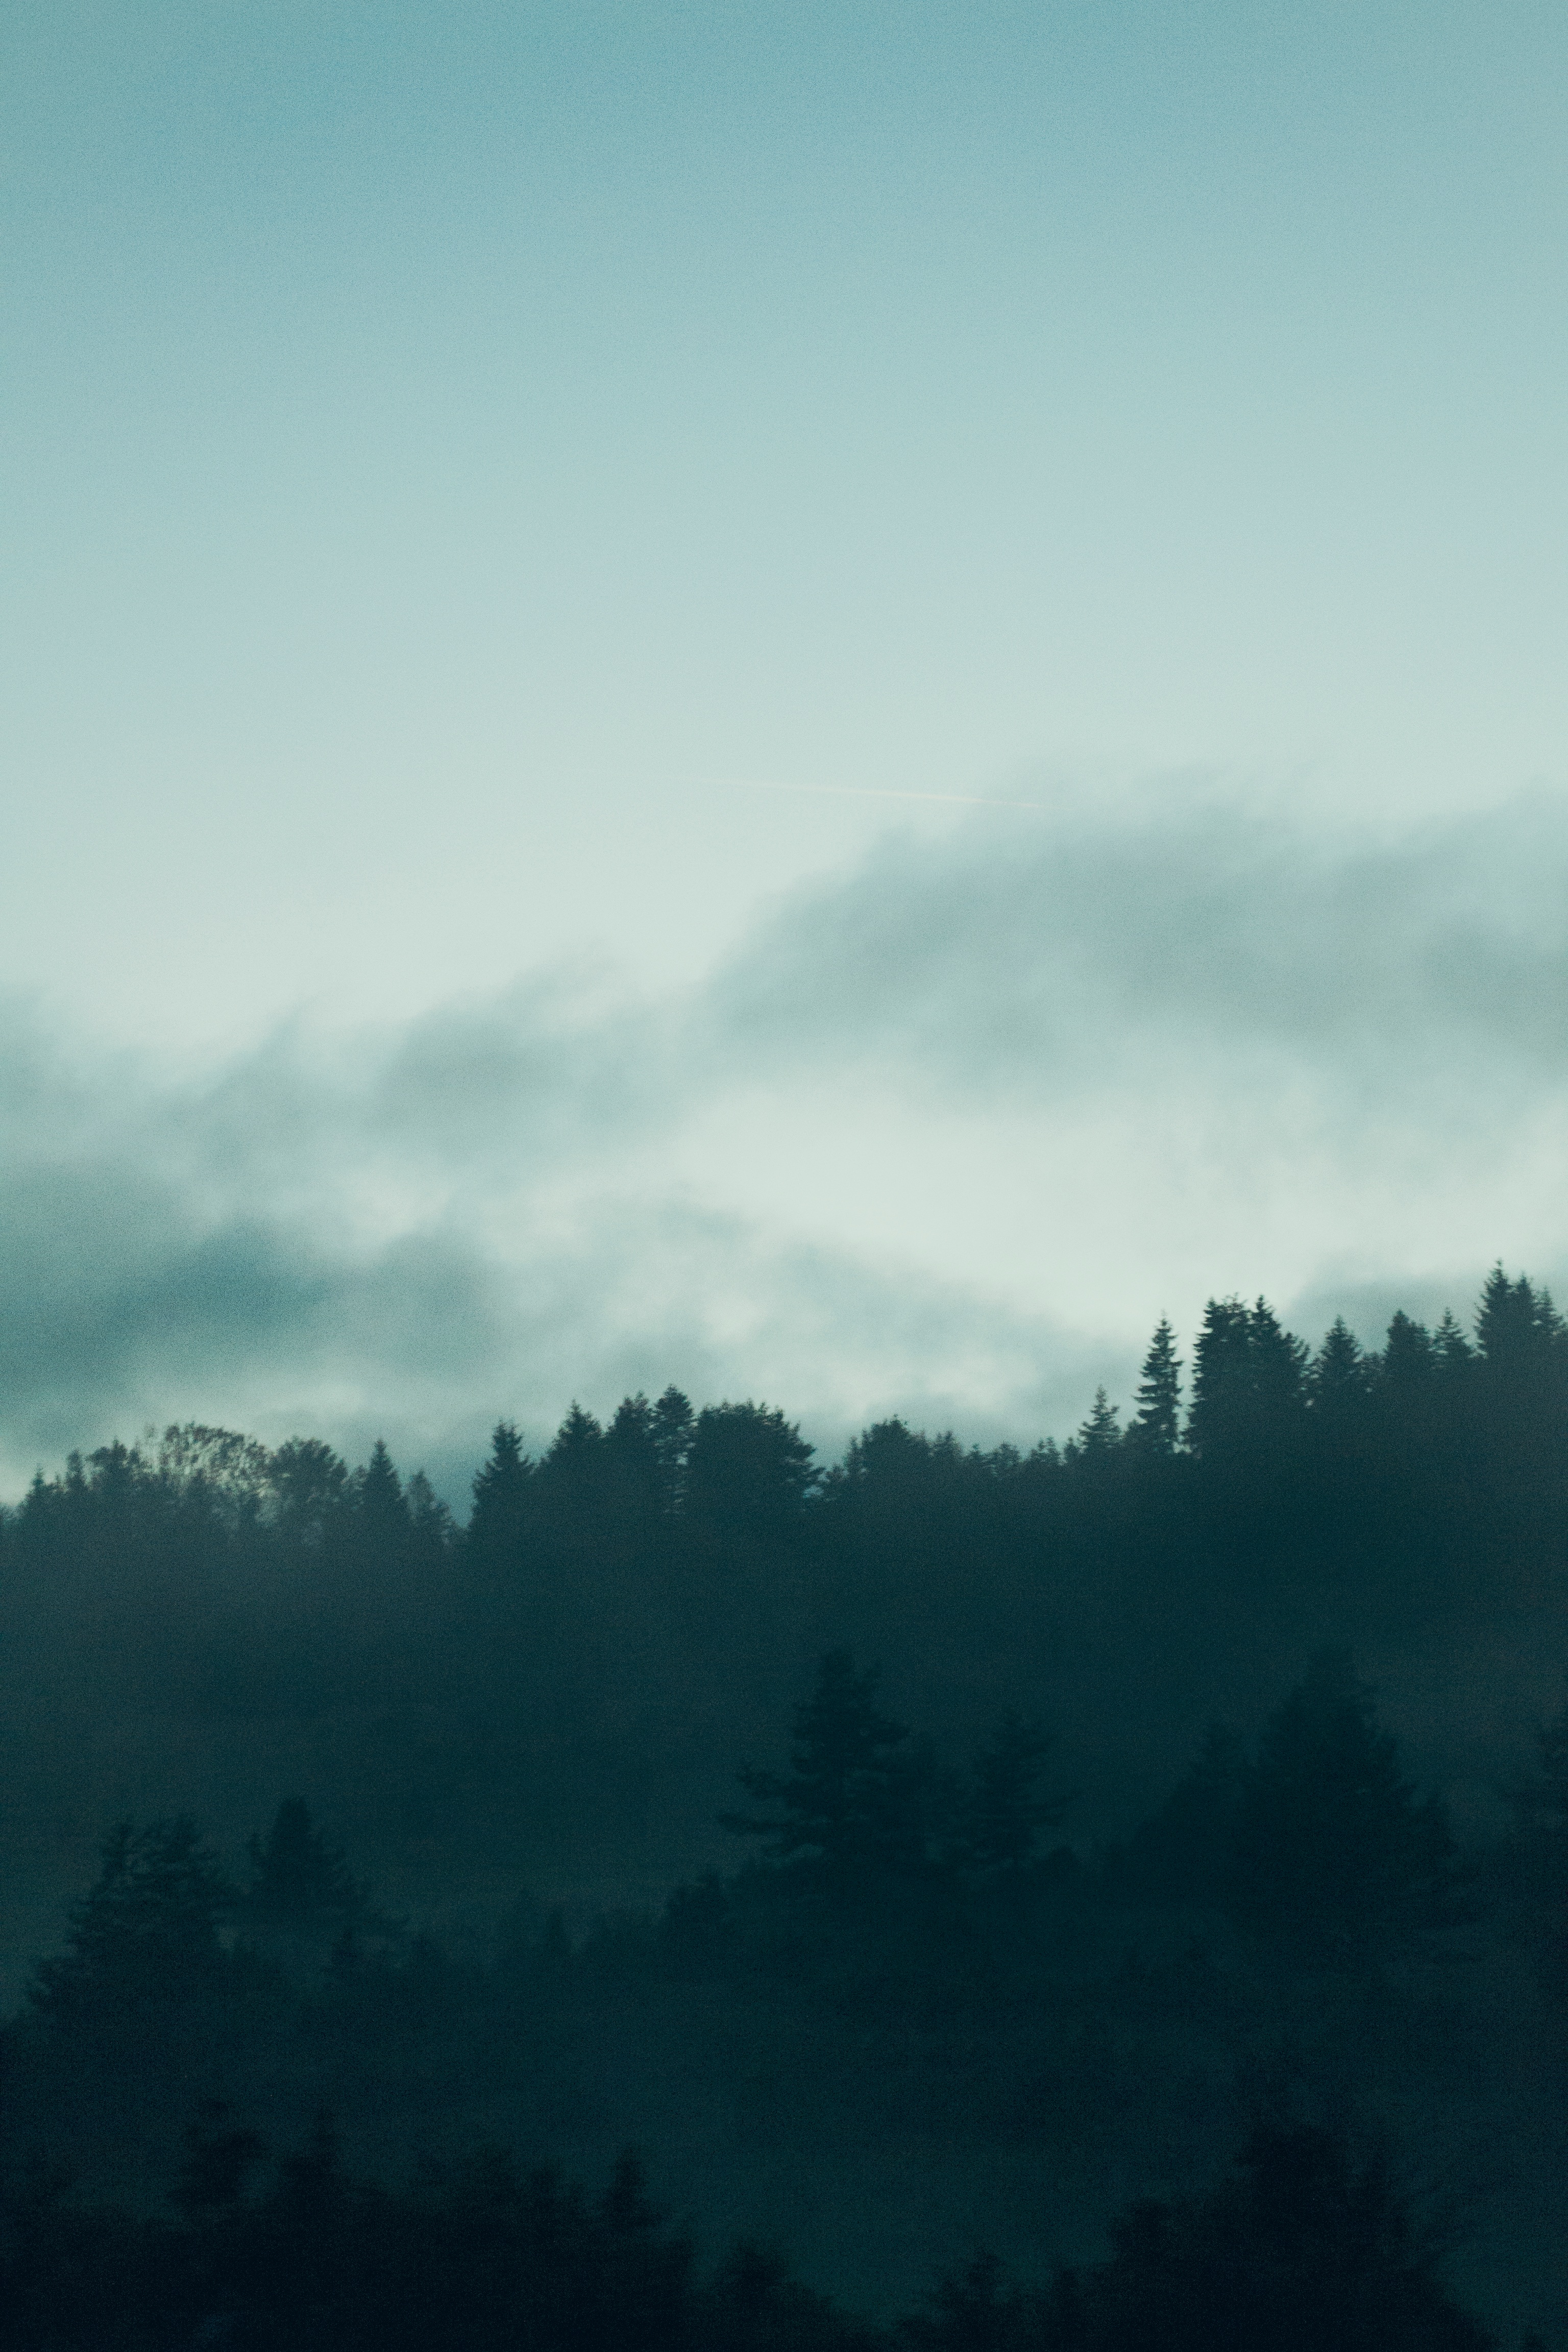
tree, nature, forest, horizon, mountain, cloud, sky, fog, sunrise, mist, sunlight, morning, hill, dawn, atmosphere, dusk, evening, weather, haze, darkness, atmospheric phenomenon, atmosphere of earth, mountainous landforms